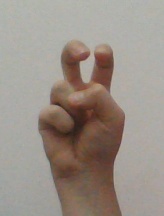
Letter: toot